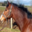
Label: horse